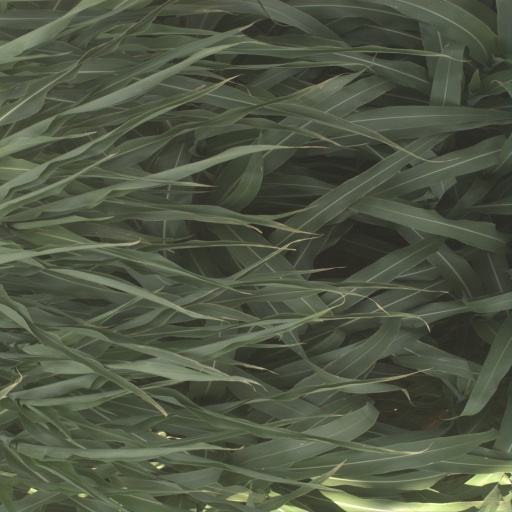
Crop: sorghum